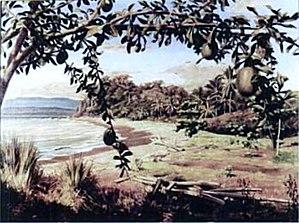
Emil Span est un peintre allemand établi au Costa Rica, fameux dans ce pays centraméricain pour ses paysages et, spécialement, pour ses tableaux d'orchidées.